Cory Wade

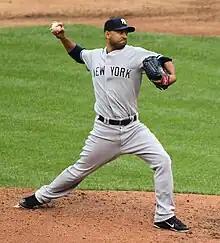
Wade with the Yankees, September 2011

Cory Nathaniel Wade (born May 28, 1983) is an American former professional baseball relief pitcher. He played in Major League Baseball with the Los Angeles Dodgers and New York Yankees.